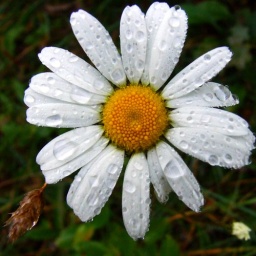
Poland - raindrops on a white flower in the Tatra Mountains